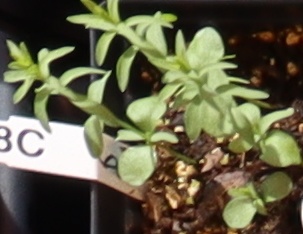
Label: Flax